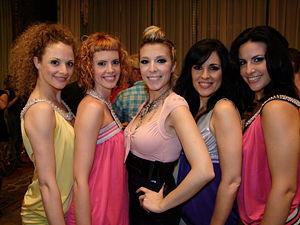
Gisela Lladó Cánovas, née le 1ᵉʳ janvier 1979 à Barcelone, est une chanteuse catalane.